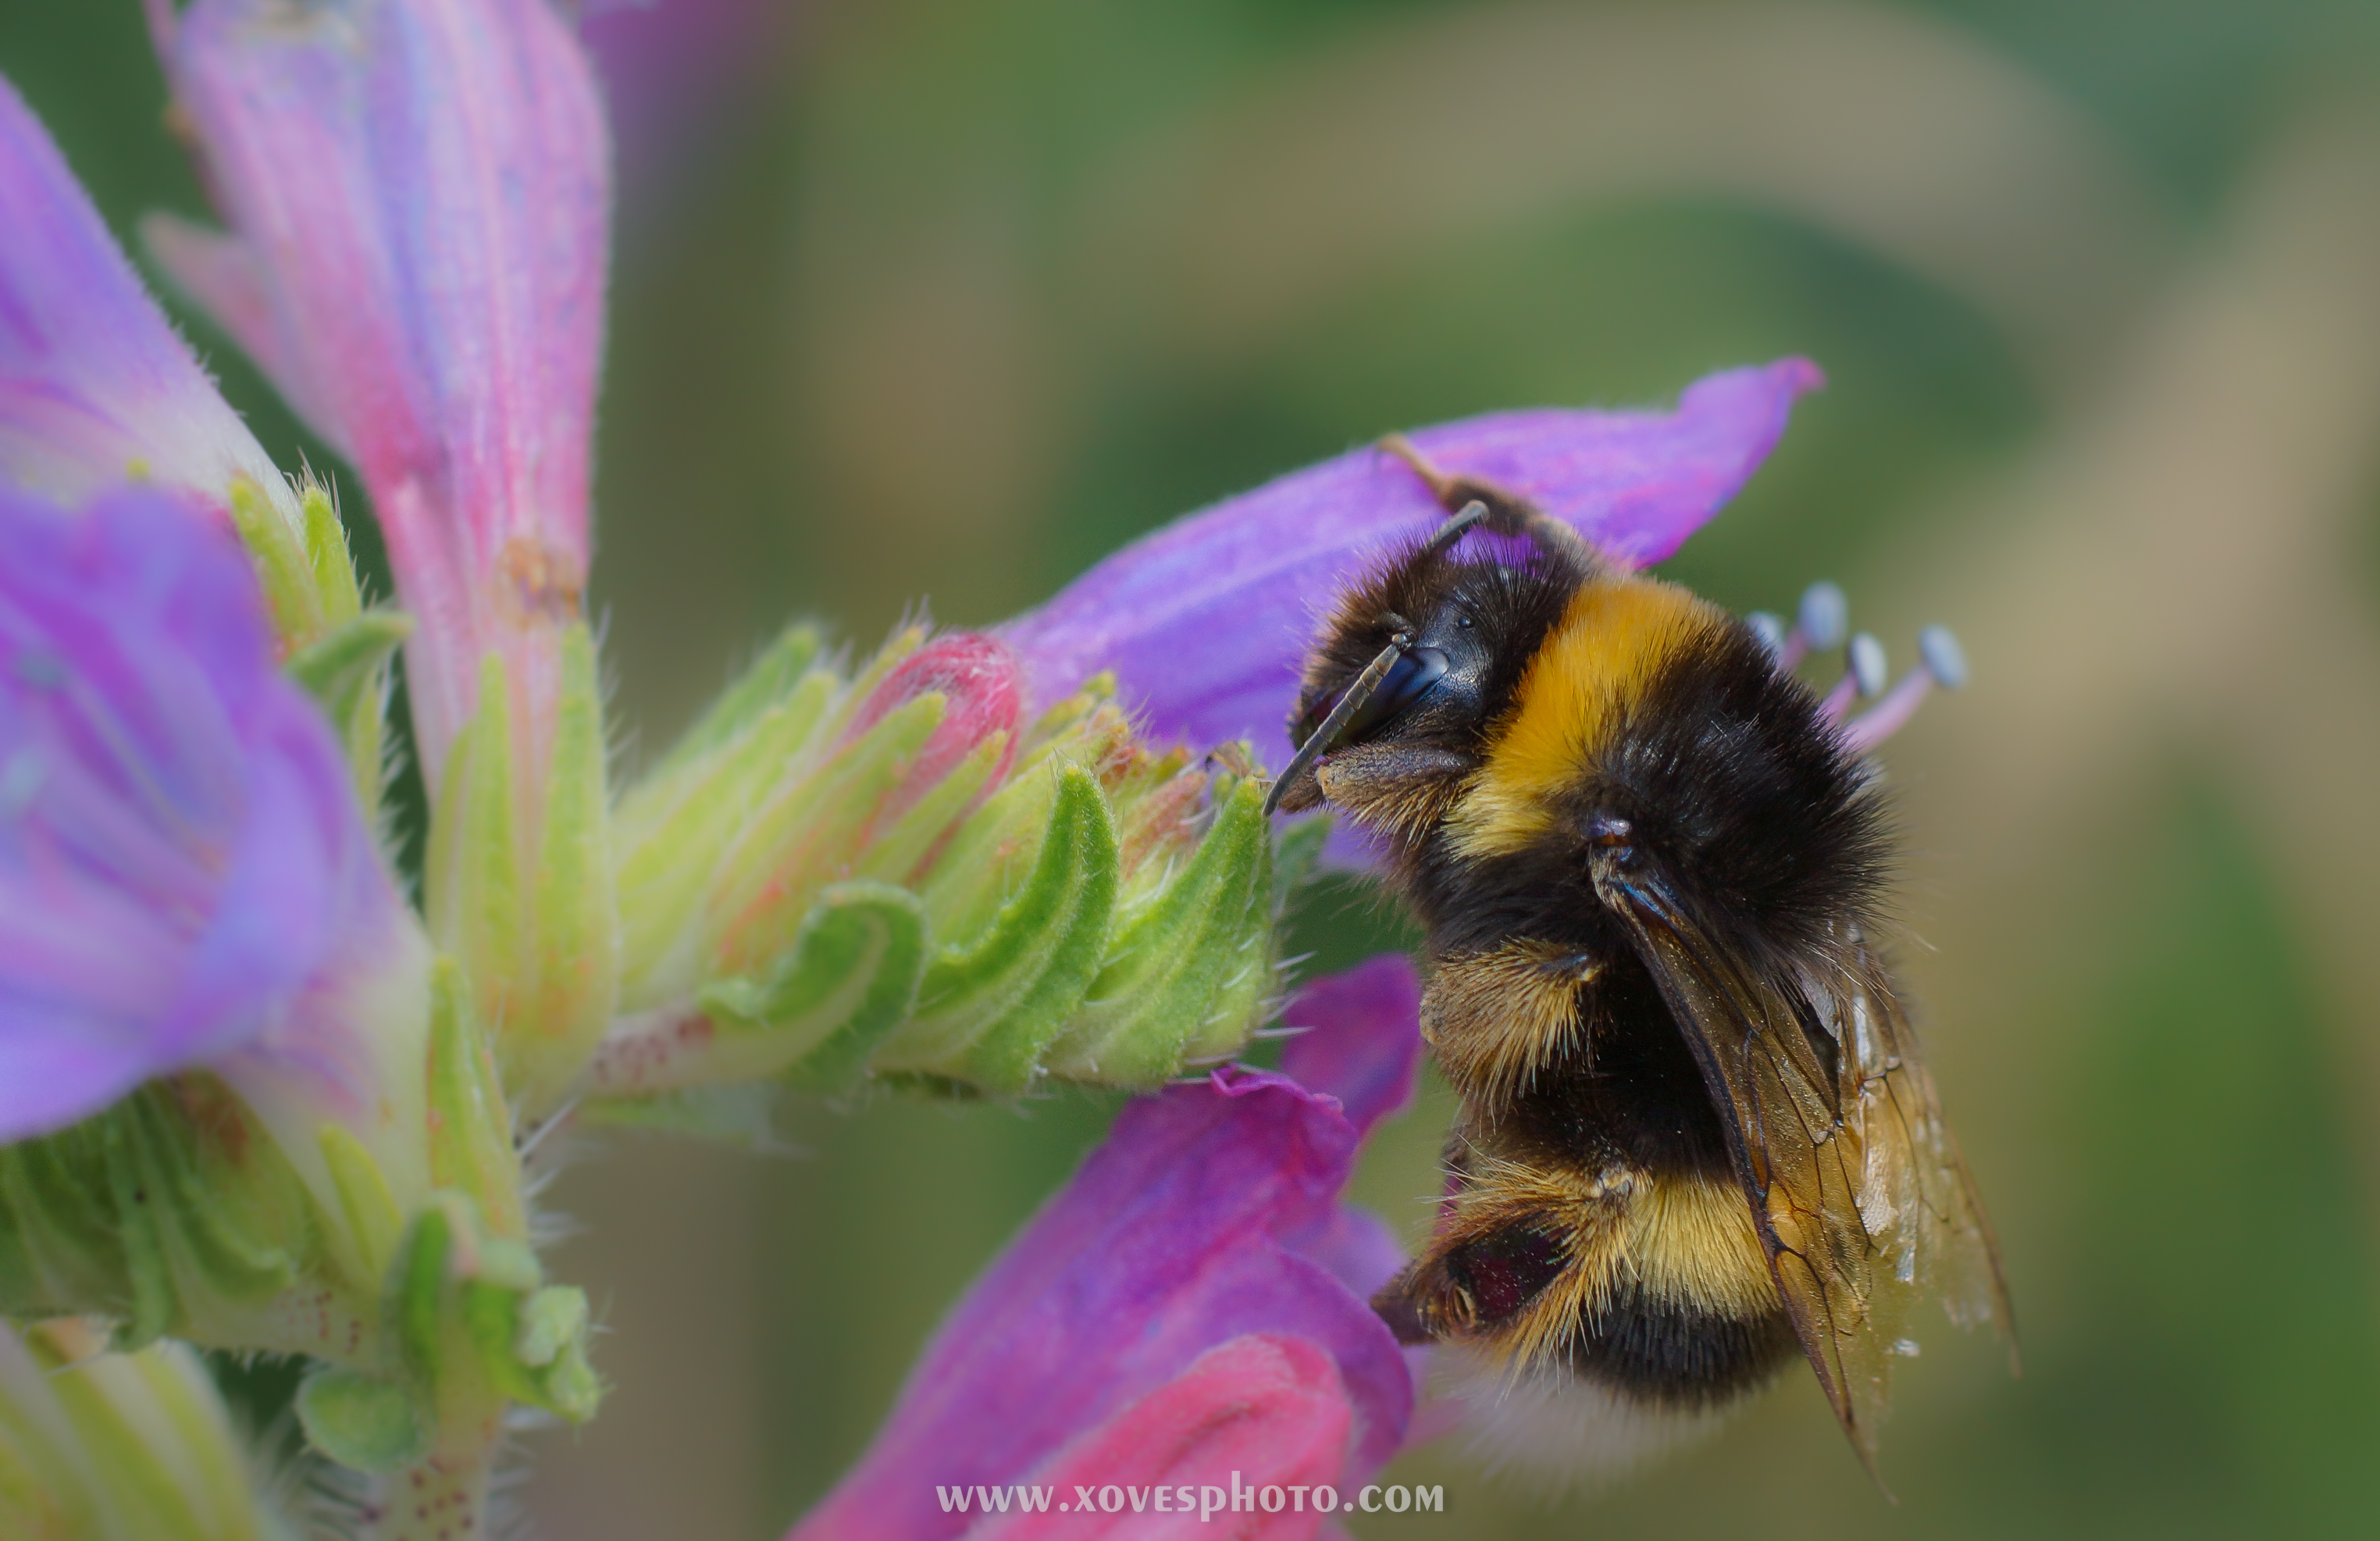
nature, photography, flower, petal, pollen, insect, macro, flora, fauna, invertebrate, wildflower, close up, 100mm, animals, bee, naturaleza, abeja, a77, bumblebee, nectar, ggl1, gaby1, xovesphoto, animales, sonya77, minolta100mm, macro photography, arthropod, honey bee, pollinator, membrane winged insect